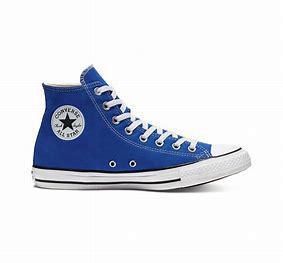
Brand: Converse
Model: Chuck Taylor All Star Top